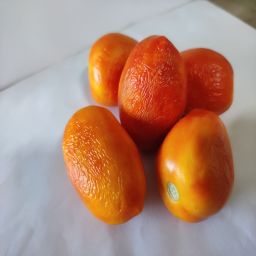
Crop: Tomato
Quality: Old